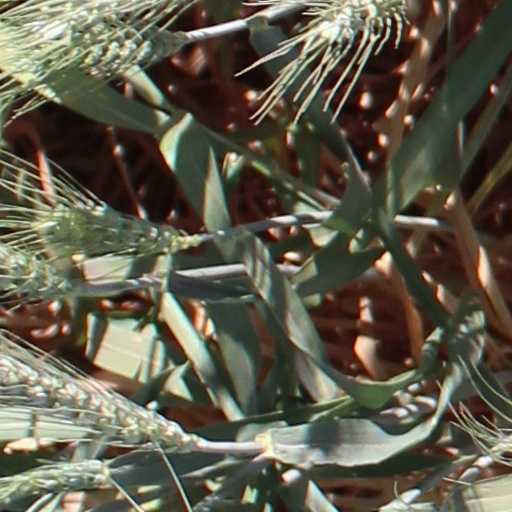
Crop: wheat